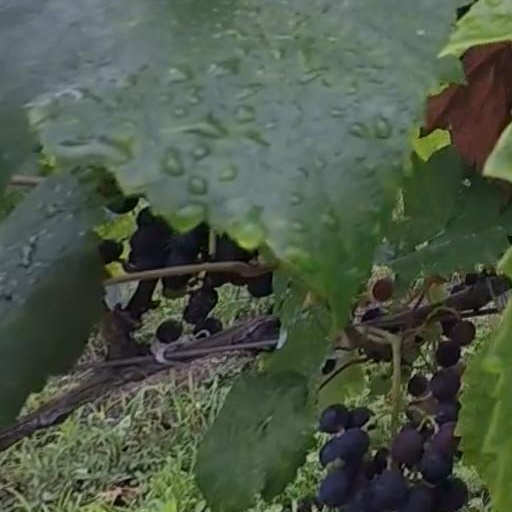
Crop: grape